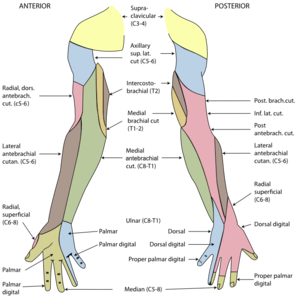
Chez l'homme et chez les bipèdes, les membres supérieurs sont les deux membres reliés au tronc par le biais des épaules.